Frank S. Fox

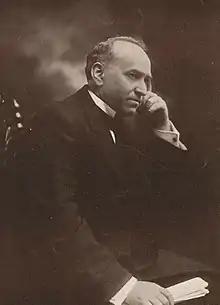
Dr. Frank S. Fox

Frank S. Fox (1861–1920) was an American academic and college president, a noted public speaker, and an educator. He was a popular lecturer who was in great demand. He founded the Capitol College of Columbus which was located in Columbus, Ohio, and later renamed Dominion University when it relocated to Westerville.